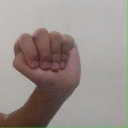
अक्षर: ठ